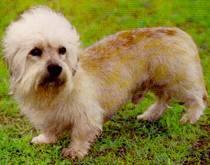
Dandie_Dinmont